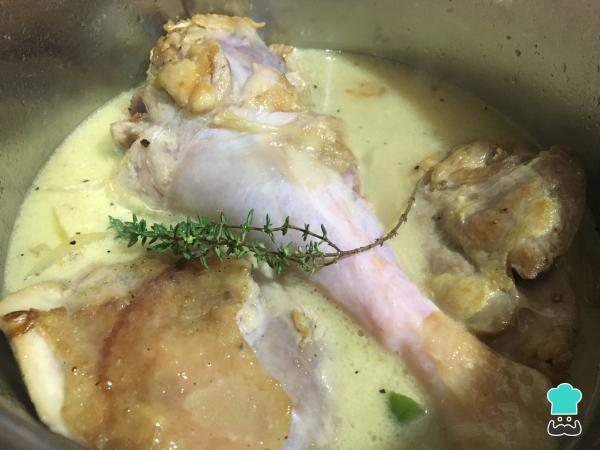
Agregamos caldo de ave  hasta cubrir todos los ingredientes y dejamos cocinar el pavo durante 1 hora y media a fuego medio. Cuando el pavo esté listo, sacaremos la carne y colaremos el caldo (que vamos a utilizar más adelante).